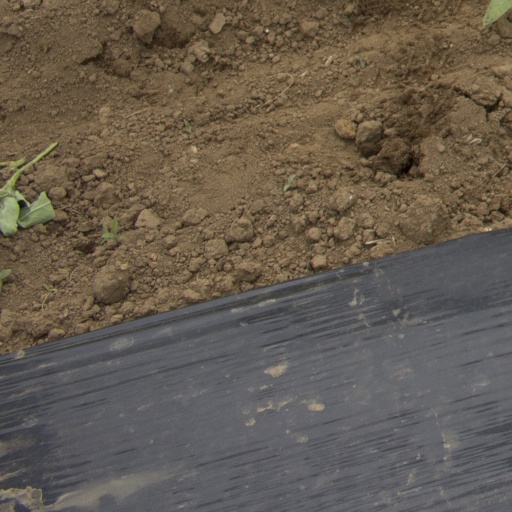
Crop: Jerusalem artichoke